Thin White Rope

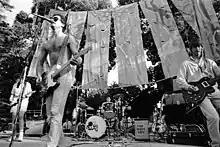
TWR performing in Davis, California

Thin White Rope was an American rock band associated with the desert rock and Paisley Underground subgenres, fronted by vocalist Guy Kyser. The band released five albums.